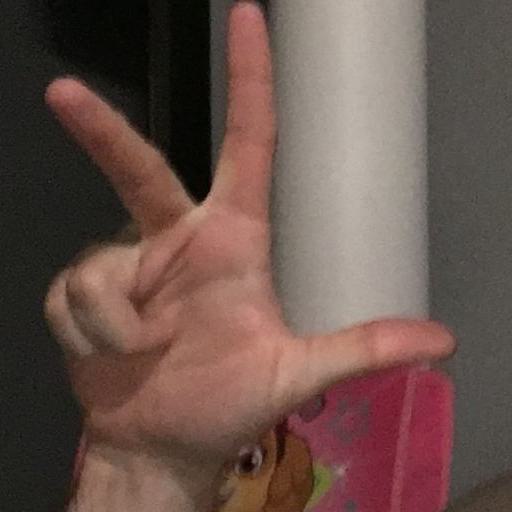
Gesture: three2